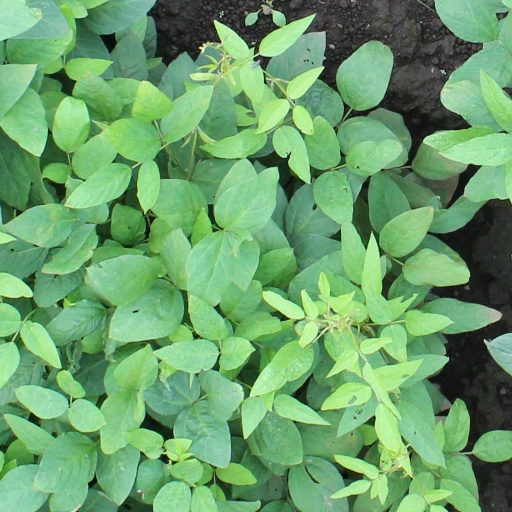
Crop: soybean